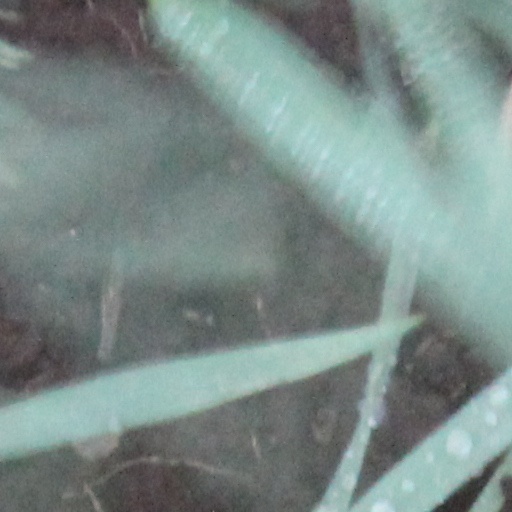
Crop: wheat